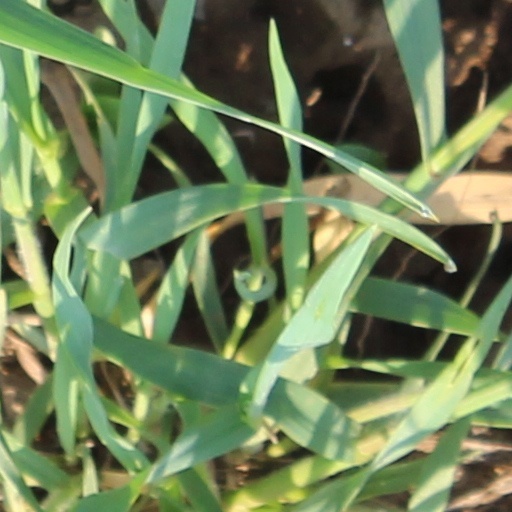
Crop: wheat